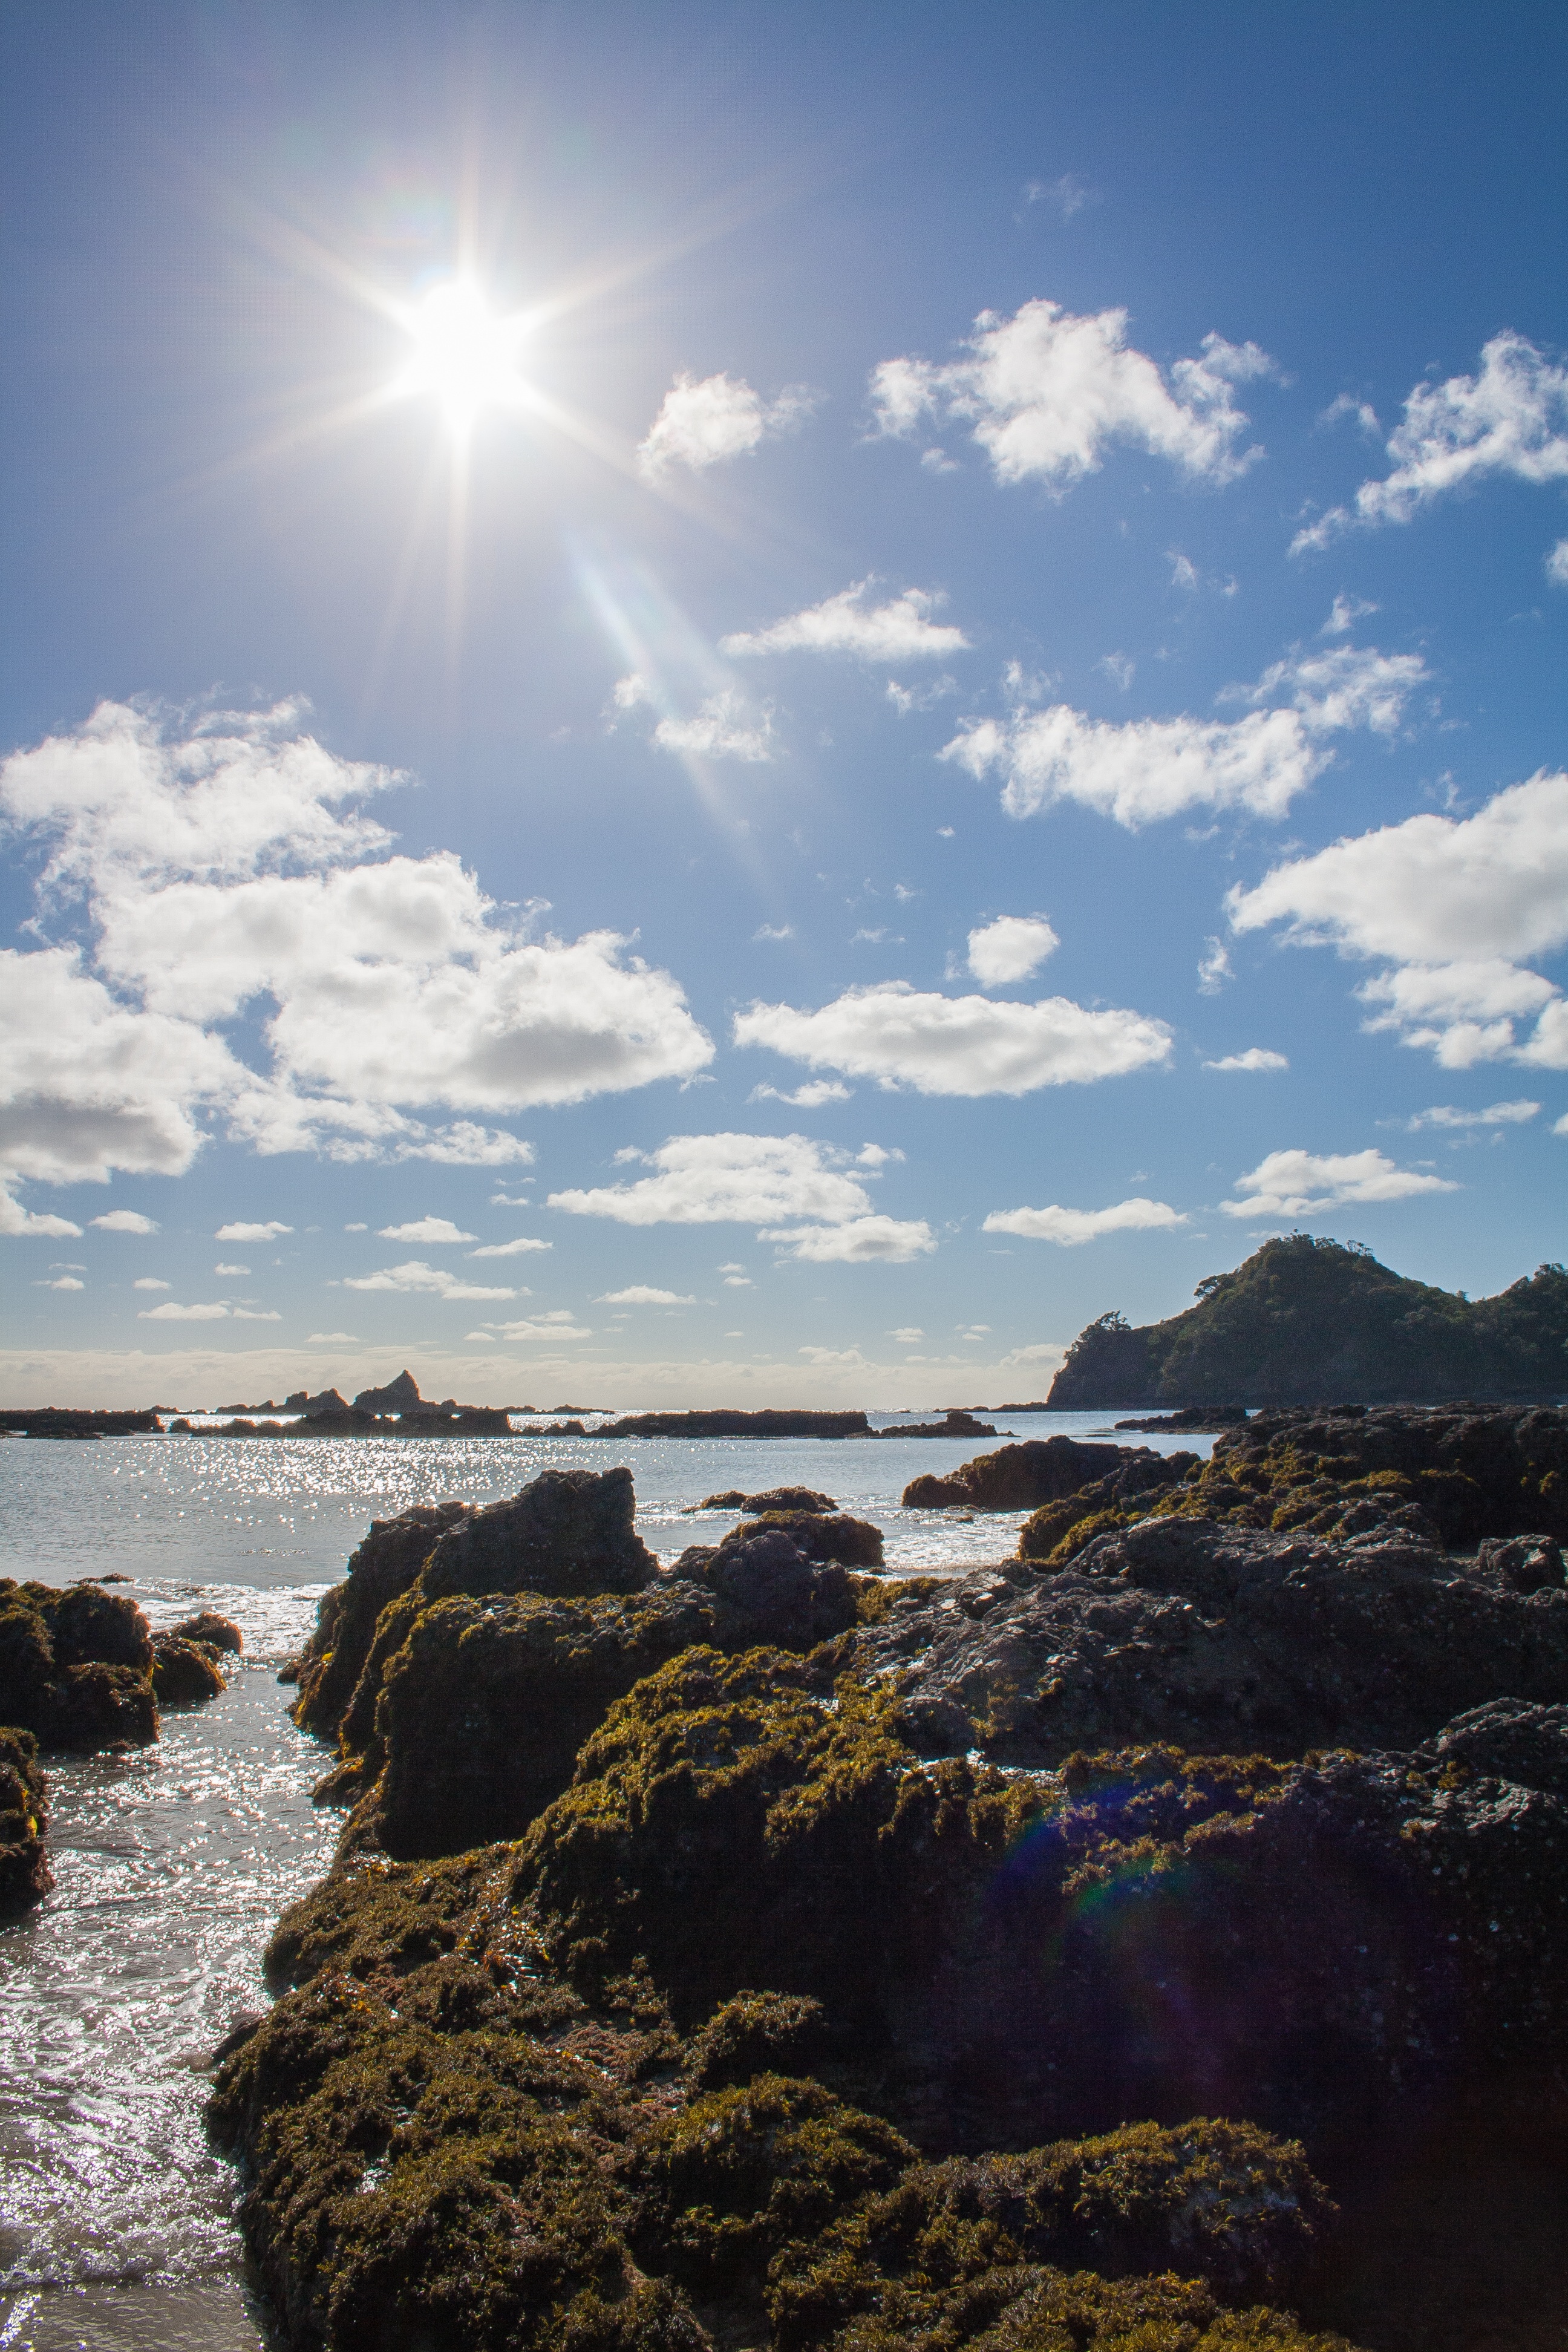
beach, landscape, sea, coast, water, nature, sand, rock, ocean, horizon, mountain, cloud, sky, sunset, sunlight, morning, shore, wave, cliff, dusk, reflection, bay, terrain, body of water, new zealand, pacific, meteorological phenomenon